Sky position (RA, Dec in degrees): 201.184, 1.412
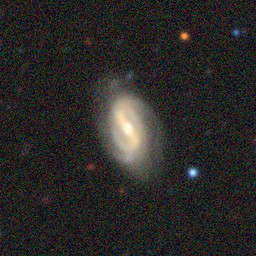
Galaxy morphology: Barred Spiral Galaxies